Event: Nepal Earthquake
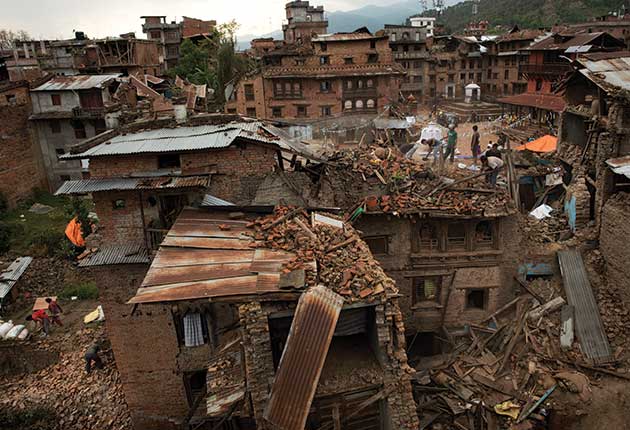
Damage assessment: damage